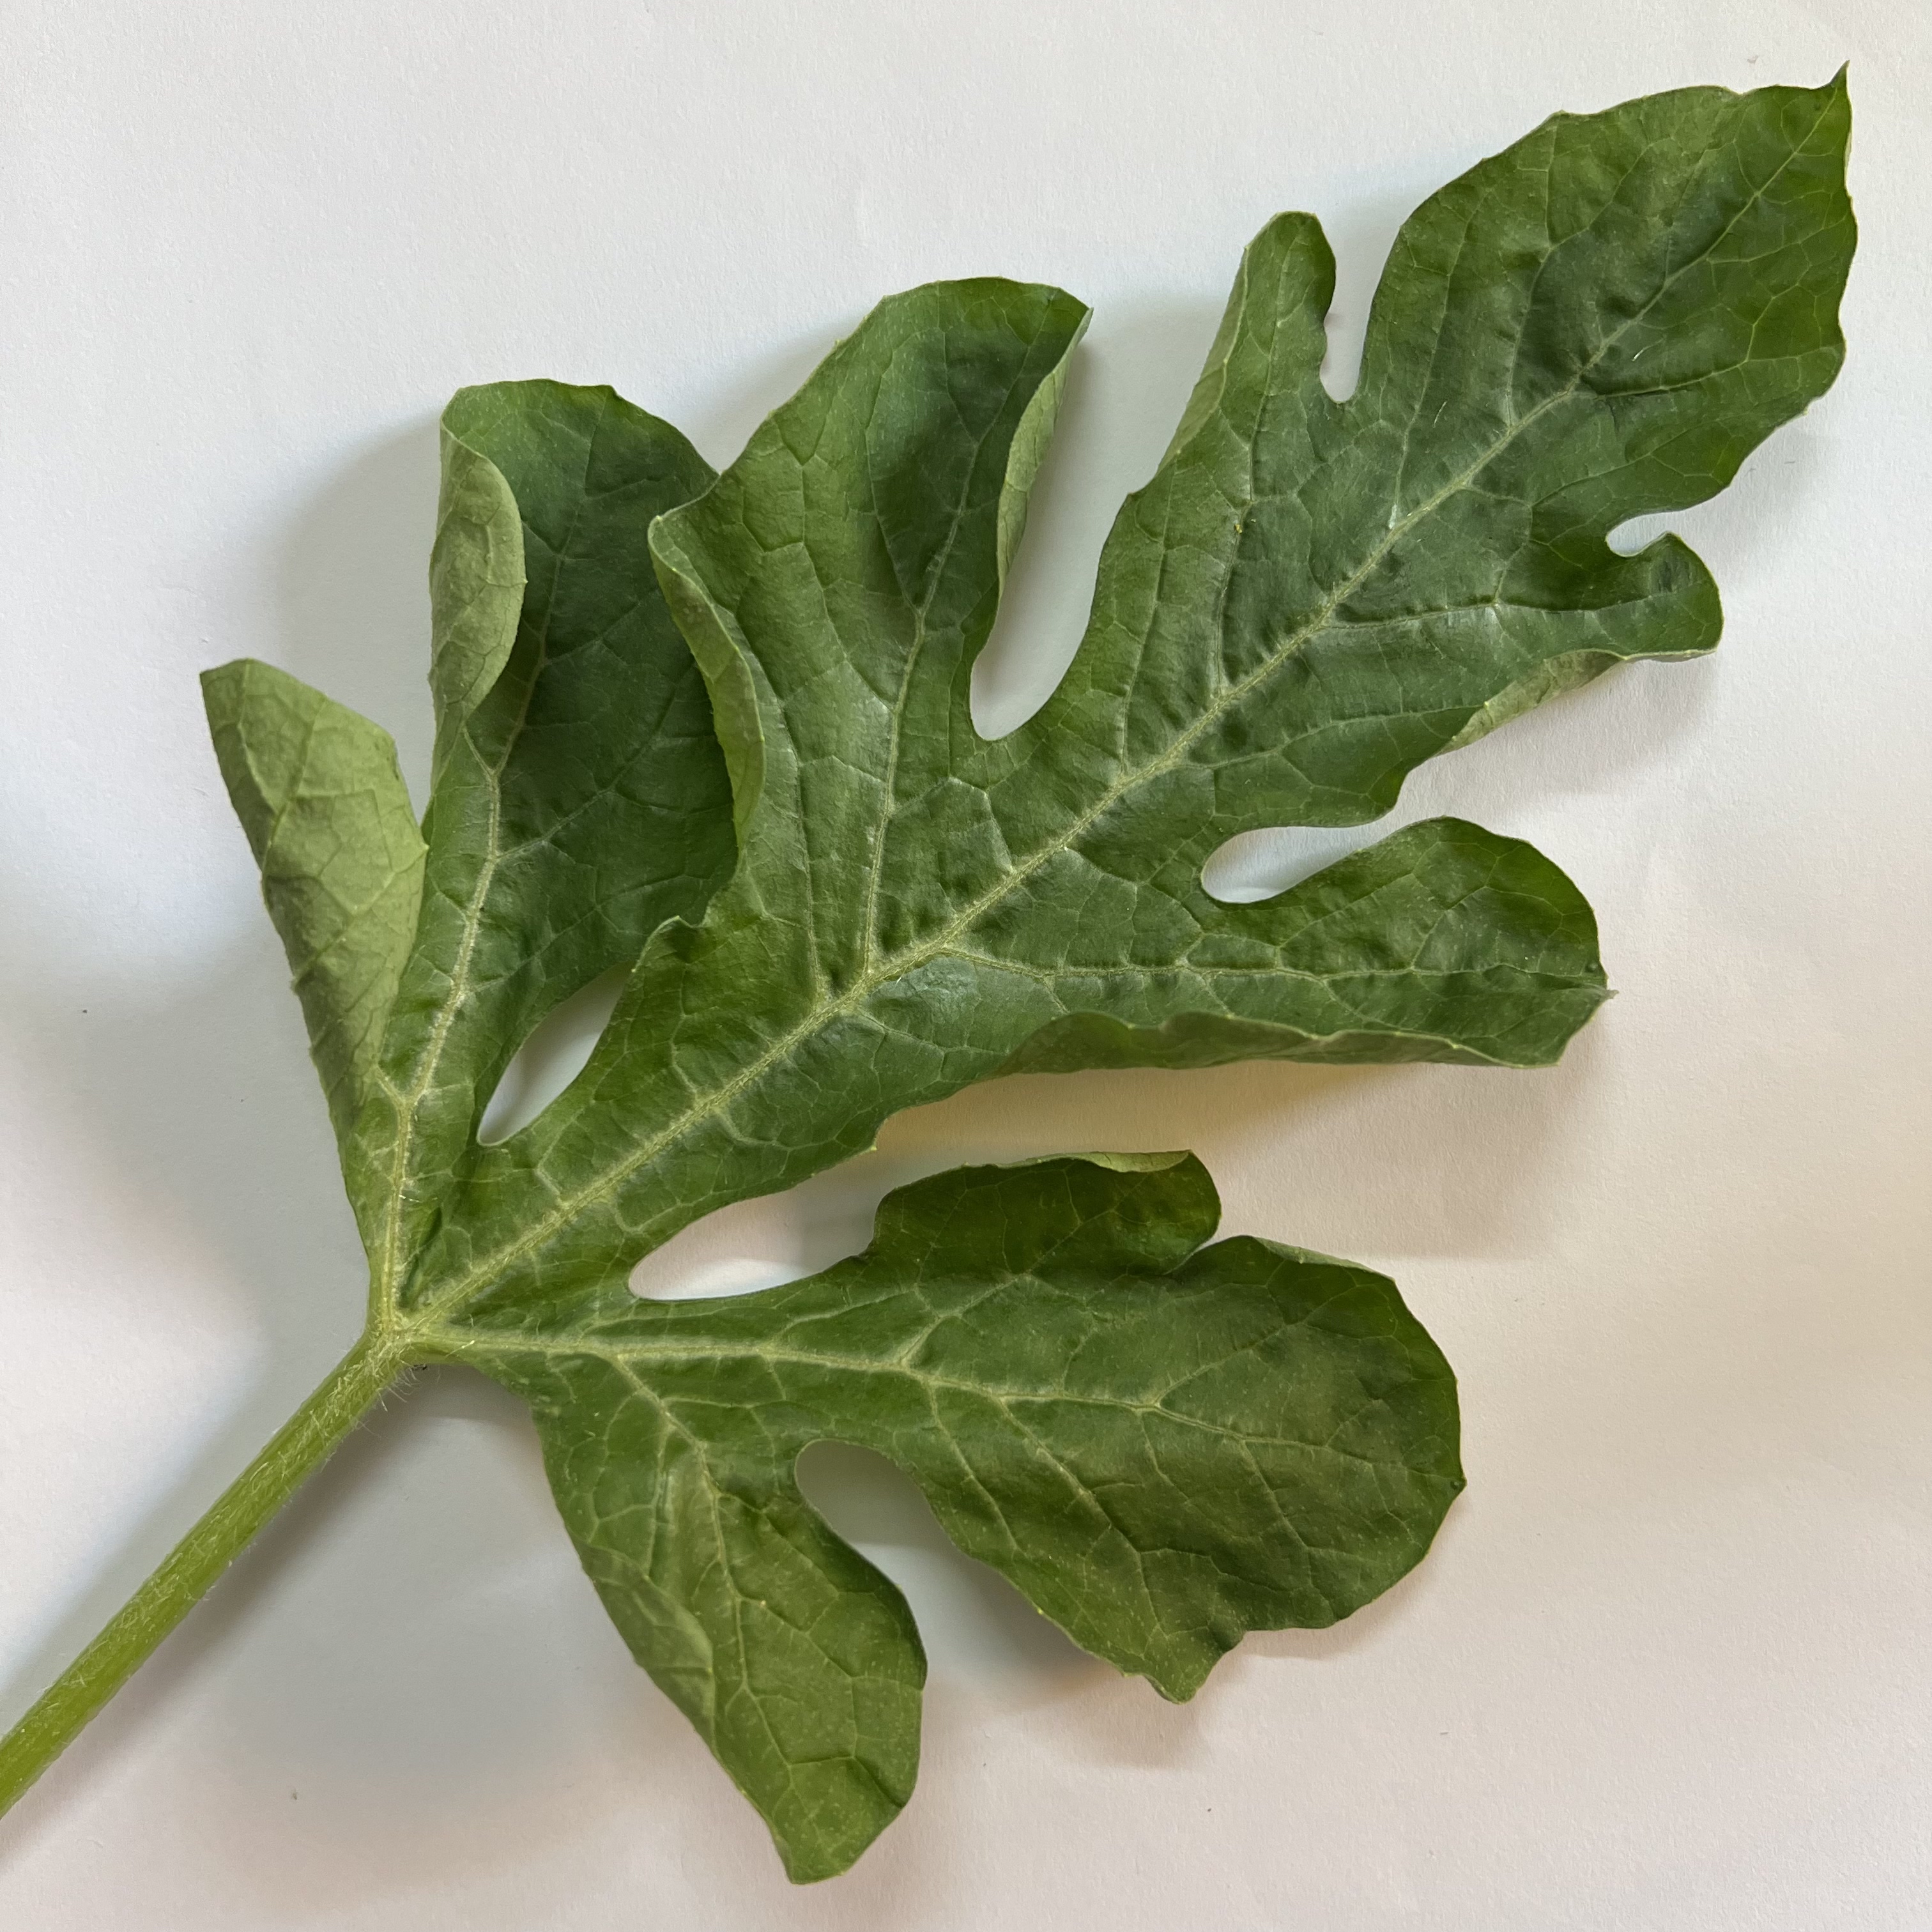
Label: Healthy